Charlotta Skjöldebrand

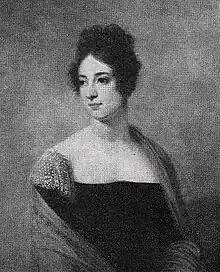
Charlotte Skjöldebrand

Charlotta Letitia Skjöldebrand ( Ennes; 29 June 1791 – 17 April 1866) was a Swedish court official. She served as senior lady-in-waiting "(överhovmästarinna)" to Queen Josefina from 1835 to 1866.